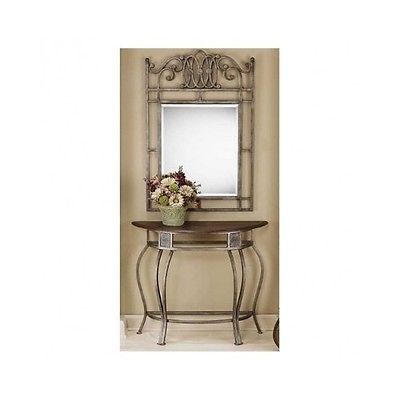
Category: table